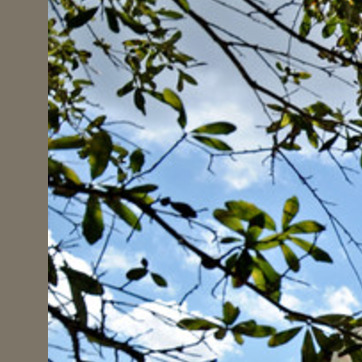
Material: sky